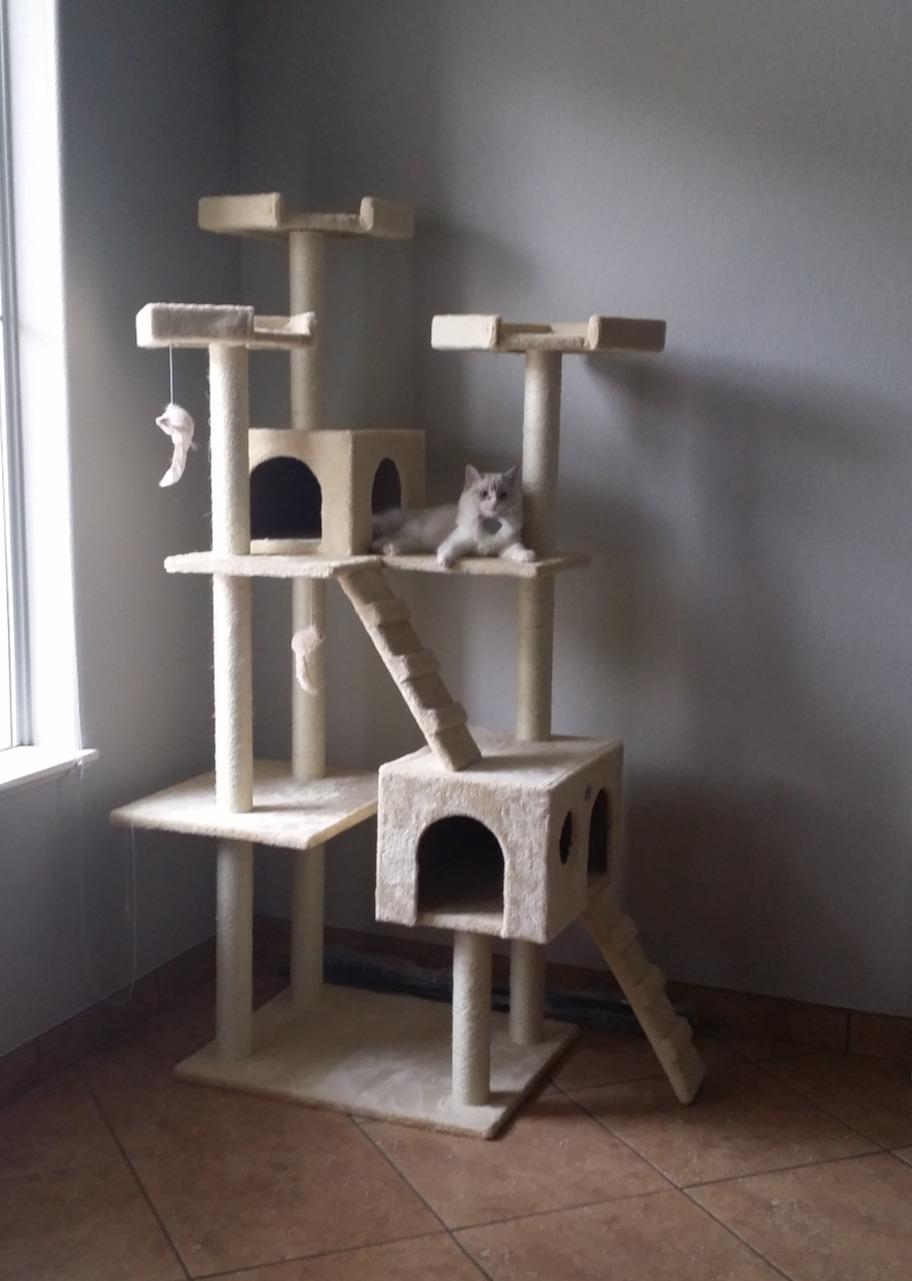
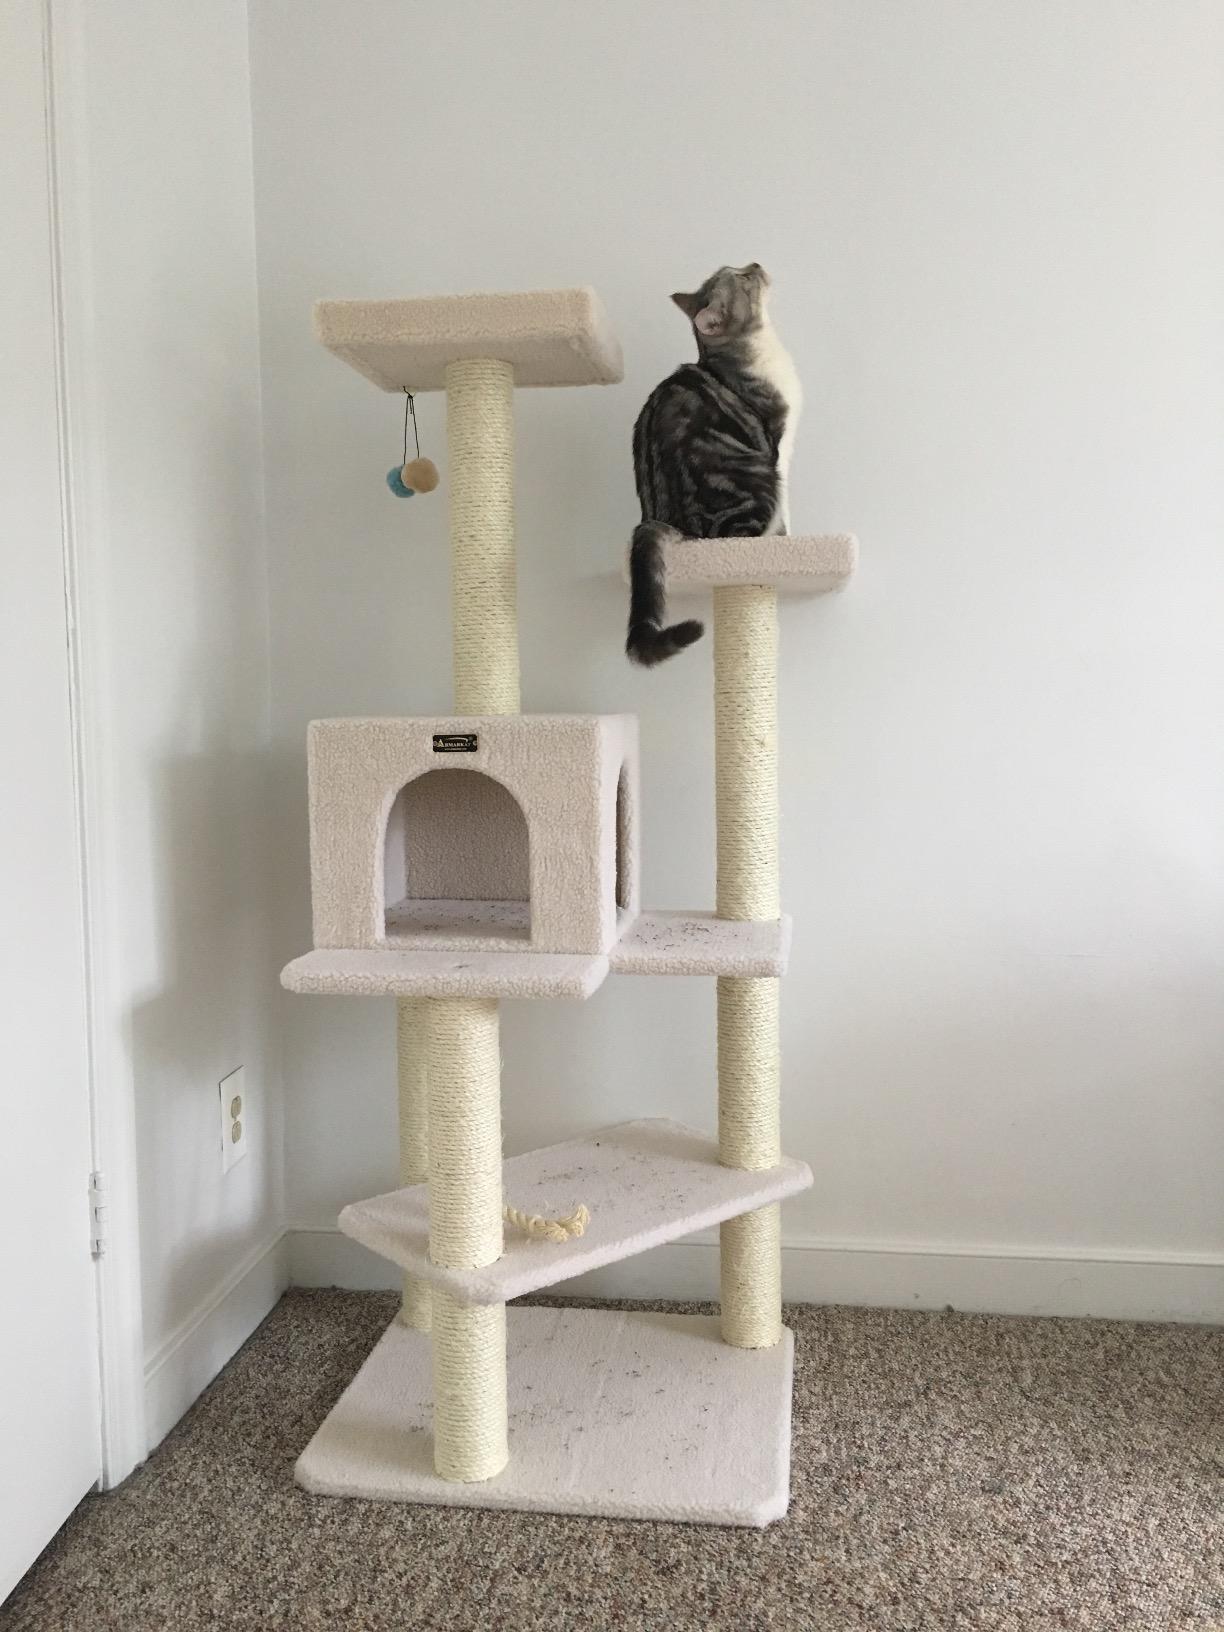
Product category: items_cat tree
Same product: no